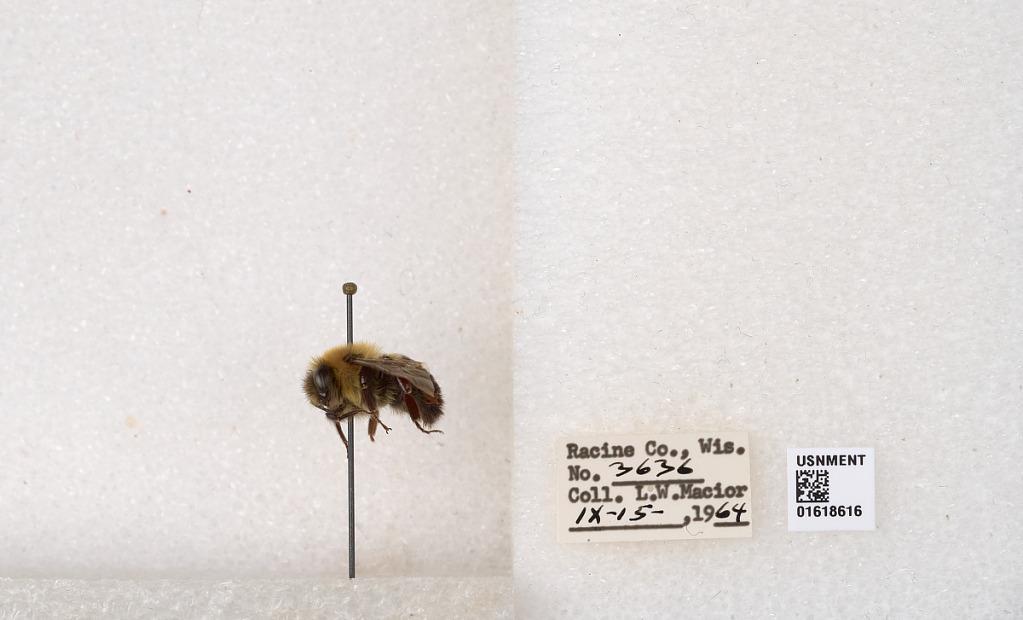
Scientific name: Bombus impatiens Cresson
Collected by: L. Macior
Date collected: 1964-9-15
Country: United States
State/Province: Wisconsin
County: Racine
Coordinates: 42.7299, -87.8123